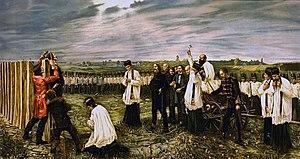
Les treize martyrs d'Arad sont treize généraux qui furent exécutés en 1849 à la suite de la révolution hongroise de 1848 contre le pouvoir des Habsbourg. Un discours de Lajos Kossuth fut enregistré sur un phonographe, en 1890, où il mentionnait les assassinats de la ville d'Arad, l'appelant le Golgotha.